Warton Aerodrome

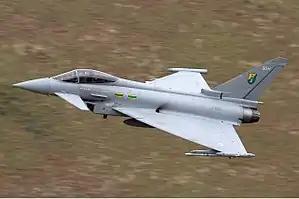
An RAF Typhoon F2 flying through the Mach Loop

Warton was used as the base for all British development aircraft (DA) and Instrumented Production Aircraft (IPA) in the Eurofighter programme. Warton has been home to the initial Typhoon squadrons of the Royal Air Force, No. 17 Squadron and No. 29 Squadron. This was under the so-called "Case White" programme where BAE assumes more responsibility for training and support of the new aircraft than previous RAF types which were introduced under a more "in house" system. BAE states that this allows inevitable problems with any new aircraft to be quickly ironed out by BAE personnel on site. BAE plans to offer this on site service to any export customers.